Michael V. Lewis

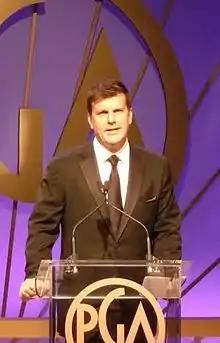
Lewis at the Producers Guild of America

Michael V. Lewis (born July 6, 1963) is an American CEO and entrepreneur in media, entertainment and technology. After working as Senior Vice President at InterMedia, a media investment banking and advisory firm, he co-founded and was CEO of L-Squared Entertainment, a digital entertainment studio. In 2003, he co-founded and is CEO of RealD, a global licensor of visual and 3D technologies that maintained the largest 3D cinema platform in the world. Additionally, Lewis is a prominent donor to the Motion Picture Television Fund and is a member of the City Year Los Angeles Board of Directors.